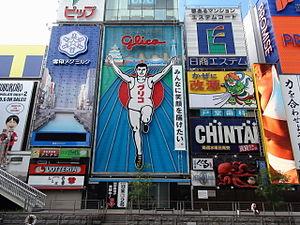
Ezaki Glico Company, Limited est un confiseur japonais. La marque est connue pour la confection des Pocky, vendus en Europe sous le nom de Mikado.